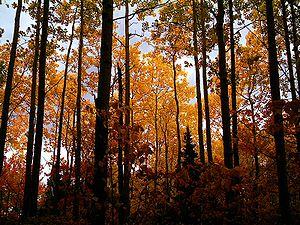
Le climat de la région Saguenay–Lac-Saint-Jean diffère assez sensiblement du climat type du bouclier canadien qui l'entoure par deux facteurs typiques de vallée basse ou de fjord : la faible altitude, ici d'une zone déprimée entre plateaux du Labrador au nord et des Laurentides au sud, et la présence importante de masses d'eau sous forme de lacs, fleuve et rivières, plans d'eau exerçant en bonne saison un volant d'inertie thermique. Ces facteurs climatiques plus favorables peuvent être rapprochés, à moindre amplitude toutefois, des conditions caractéristiques de la vallée de l'Okanagan en Colombie-britannique et des basses-terres du Saint-Laurent par rapport aux terres surélevées qui les cernent.
Durant les mois d'automne, des arbres feuillus et des fougères connaissent un changement de couleur des feuilles et des frondes avant qu'elles ne tombent. Ce changement de couleurs, qui existe chez beaucoup d'arbres des régions tempérées, est souvent appelé couleurs automnales. Il est associé au dernier stade du développement de la feuille, la sénescence qui se caractérise par de véritables bouleversements biochimiques.
Les érables sont des arbres et des arbustes du genre Acer, type de la famille des Sapindacées selon la classification APG III, dans l'ordre des Sapindales.